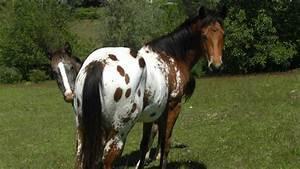
horse